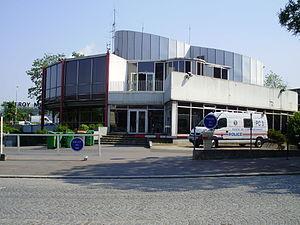
Poste d'exploitation Berlier, pour la surveillance du boulevard périphérique de Paris, en France, au 1 rue Jean-Baptiste-Berlier, dans le 13e arrondissement de Paris
Le boulevard périphérique de Paris, appelé localement Boulevard périphérique, est une voie circulaire, d'une longueur de 35,04 km, qui fait le tour de la ville de Paris. Son nom est souvent abrégé en « le Périphérique » et même « le Périph' » par les utilisateurs réguliers ; il est indiqué par le sigle « BP » sur les panneaux de signalisation.
La rue Jean-Baptiste-Berlier est une voie du 13ᵉ arrondissement de Paris.